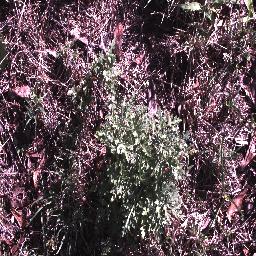
Label: parthenium